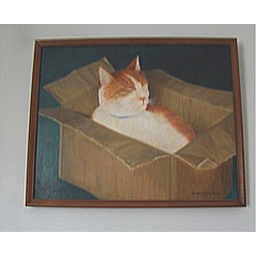
ginger cat in box